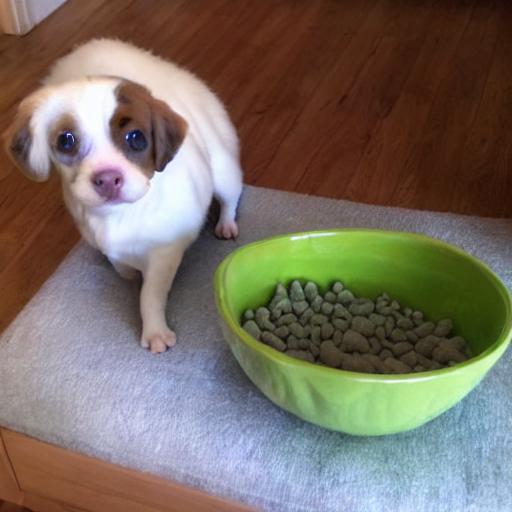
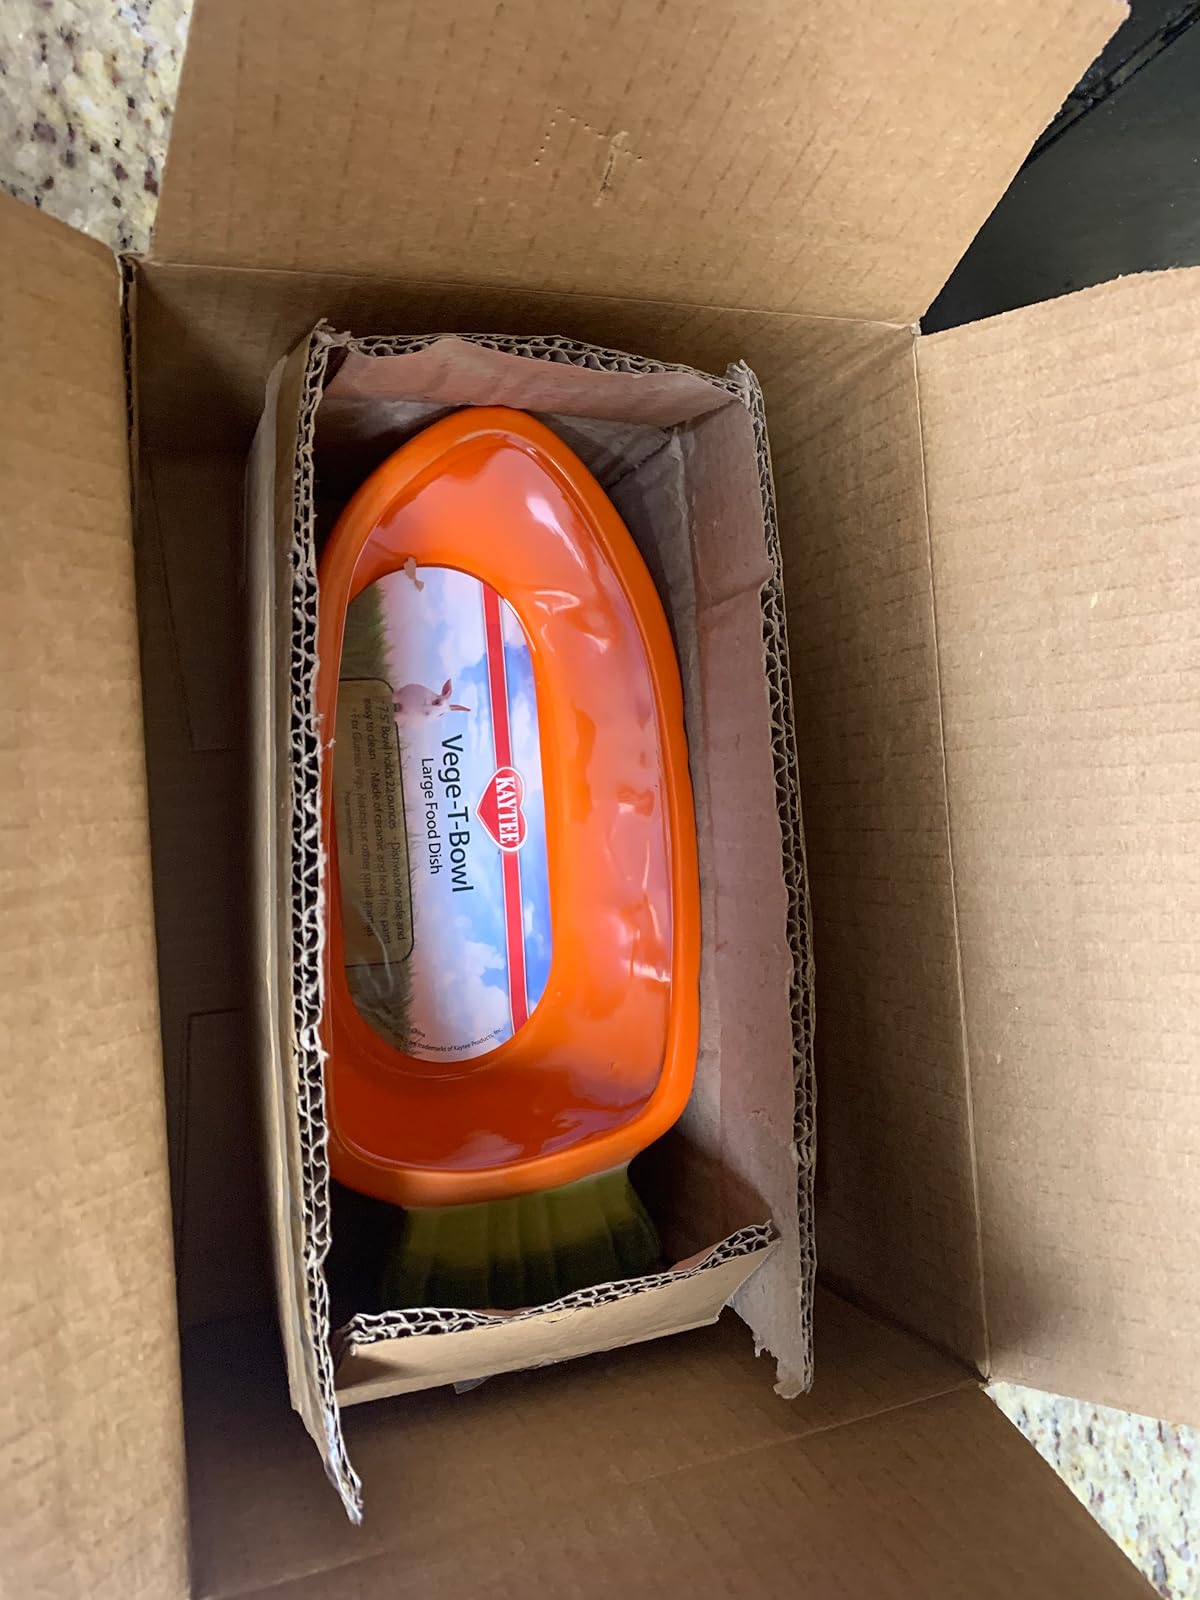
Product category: items_bowl
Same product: no